Dionysios Solomos

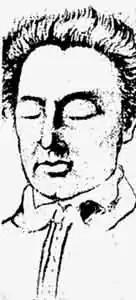

The first important turning point in the Greek works of Solomos was the Hymn to Liberty that was completed in May 1823-a poem inspired by the Greek revolution 1821. The poem was at first published in 1824 in occupied Mesolongi and afterwards in Paris in 1825 translated into French and later on in other languages too. This resulted in the poet's fame proliferation outside the Greek borders. Thanks to this poem, Solomos was revered until his death, since the rest of his work was only known to his small circle of admirers and his "students". The Hymn to Liberty inaugurated a new phase in the poet's literary work: this is the time when the poet has finally managed to master the language and is experimenting himself with more complex forms, opening up to new kinds of inspirations and easily leaving aside improvisation. This period resulted in the "Odi eis to thanato tou Lordou Byron" — "Ode to the death of Lord Byron", a poem having many things in common with the Hymn but also many weaknesses, "I Katastrofi ton Psaron" — "Psara's Destruction", "O Dialogos" — "The Dialogue" (referring to the language) and "I Gynaika tis Zakynthos" — "The Woman from Zakynthos".